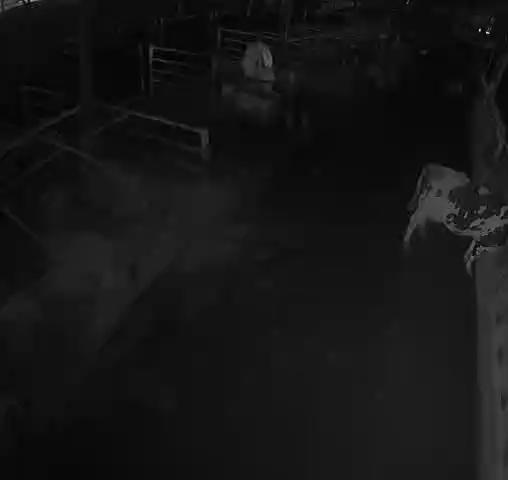
Number of cows: 1